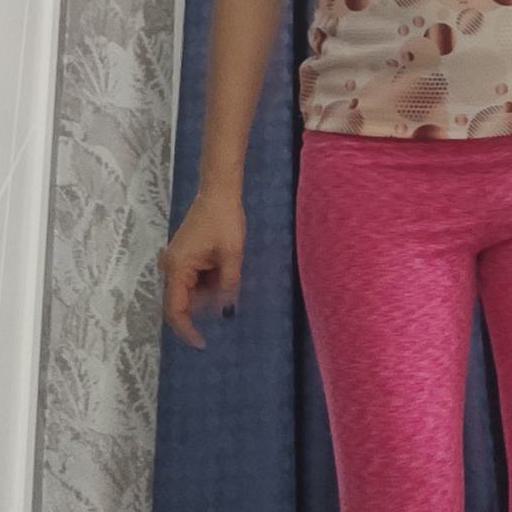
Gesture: no_gesture